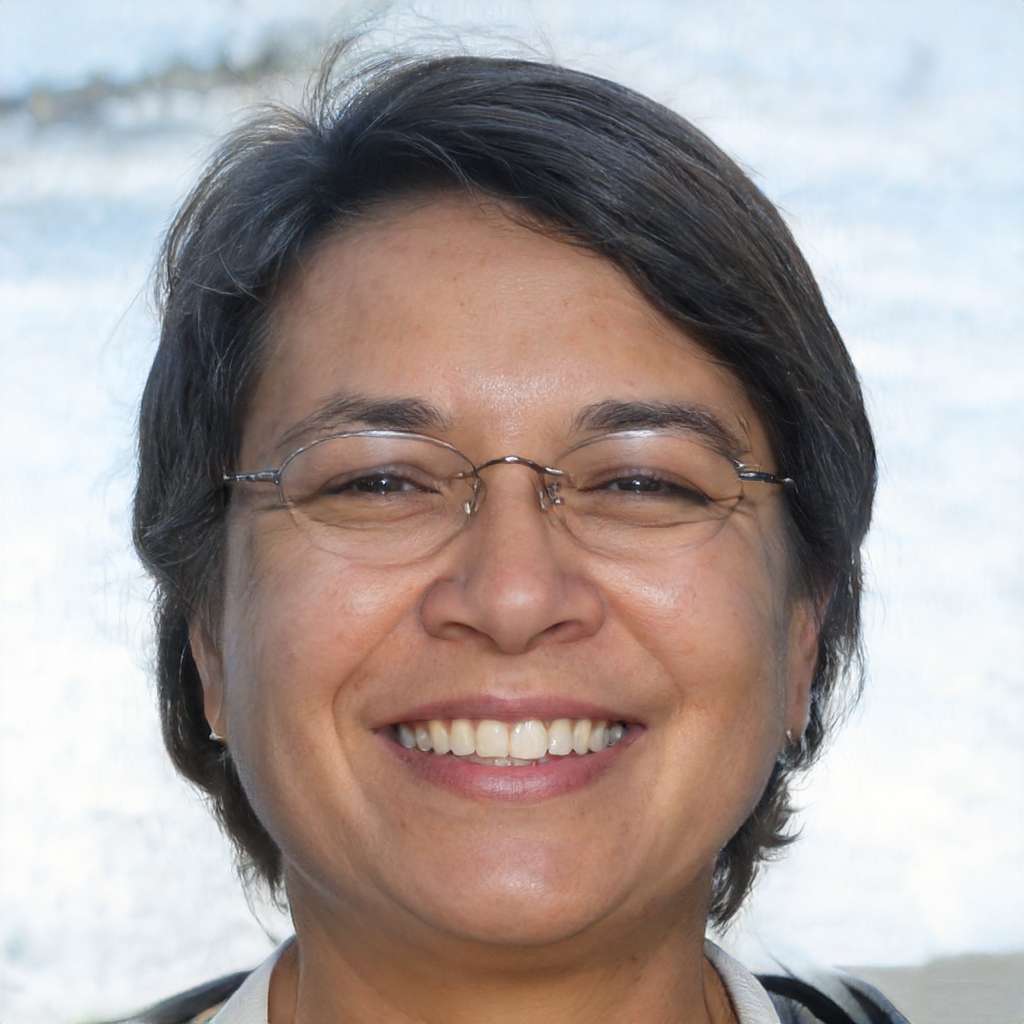
Label: Colored